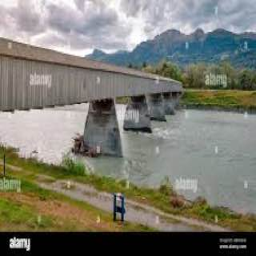
Old Rhine Bridge